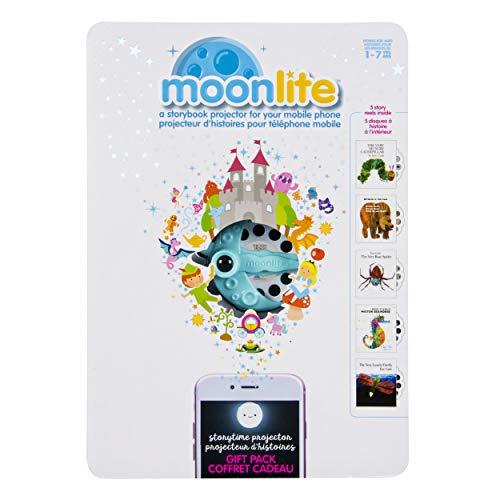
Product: Moonlite - Special Edition Eric Carle Gift Pack, Storybook Projector for Smartphones with 5 Story Reels, for Ages 1 & Up
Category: Toys & Games | Baby & Toddler Toys | Activity Play Centers
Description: Easy-to-use storybook projector: your child's favorite Eric Carle tales come alive with Moonlite, an easy-to-use storybook projector This small device clips onto your smartphone not included and uses the device’s flashlight to project vibrant storybook images from classics like the very Hungry Caterpillar.
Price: $27.20
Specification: ProductDimensions:2x7.4x10.2inches|ItemWeight:7.7ounces|ShippingWeight:7.8ounces(Viewshippingratesandpolicies)|ASIN:B07L8M2STL|Itemmodelnumber:6045269|Manufacturerrecommendedage:36months-5years